Back River Farm

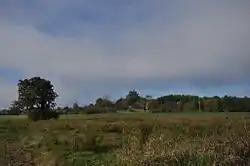

The Back River Farm, also known as the Samuel Emerson Farm, is a historic farmstead on Bay View Road in Dover, New Hampshire. The land along the Bellamy River (also known as the Back River) has been farmed since Samuel Emerson acquired in the area in 1696, and is the only surviving period farmstead in the area. The farm, including a mid-18th century farmhouse, was listed on the National Register of Historic Places in 1984.